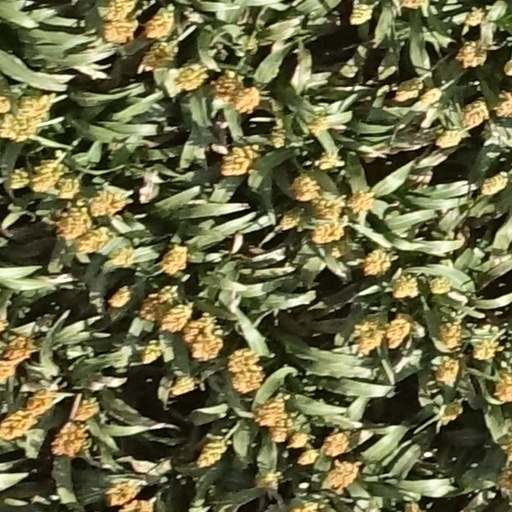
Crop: sorghum